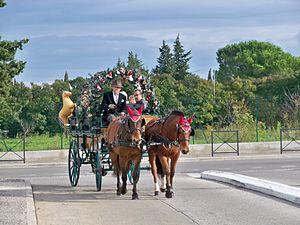
calèche servant de navette pendant le marché de noël de Fontvieille, Bouches du Rhone, France
Le costume provençal traditionnel comporte deux grandes variantes : le costume arlésien, dit aussi arlèse, ou provençal après que Frédéric Mistral ait relancé son port à la fin du XIXᵉ siècle comme signe de l'identité culturelle de la Provence, et le costume comtadin, porté dans le Comtat Venaissin et jusqu'au nord de la Durance, y compris à Avignon. Encore utilisé le dimanche jusqu'au début du XXᵉ siècle, son usage courant a progressivement disparu au cours de la première moitié du XXᵉ siècle. Actuellement, il n'est porté qu'épisodiquement, par des groupes folkloriques ou lors de manifestations volontaristes de l'identité locale. Les deux types de costume sont aisément identifiables dans leur version féminine : coiffe généralement sombre sur le haut du crâne couvrant uniquement le chignon, et silhouette « en sablier » très prononcé pour le costume arlésien, coiffe blanche à la grecque éventuellement recouverte d'un fichu de même couleur pour le costume comtadin. Selon les classes sociales, le tissu du costume change, mais dans chacun des deux grands styles, la coupe reste à peu-près la même.